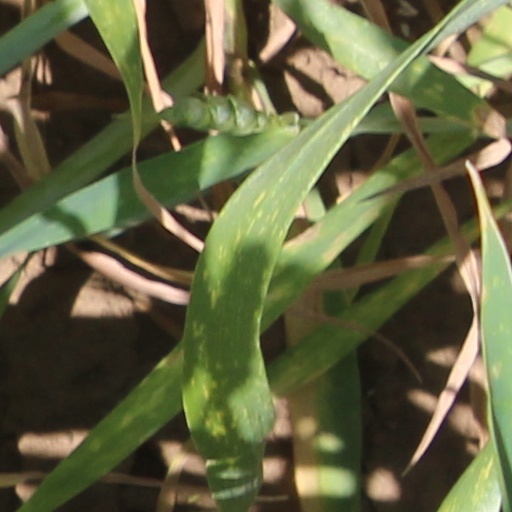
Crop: wheat